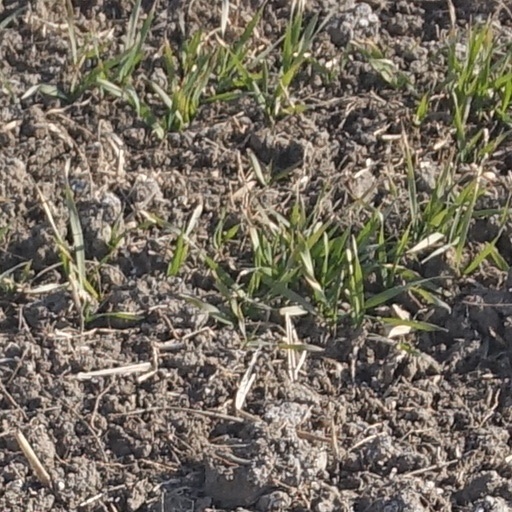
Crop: wheat